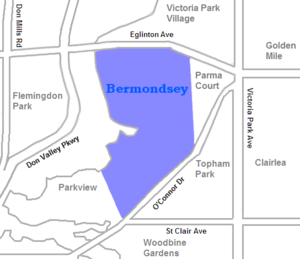
Bermondsey est un quartier de Southwark, situé au sud de Londres, au Royaume-Uni.